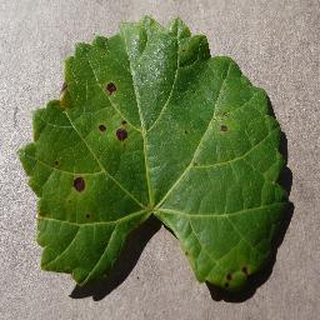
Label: grape_black_rot